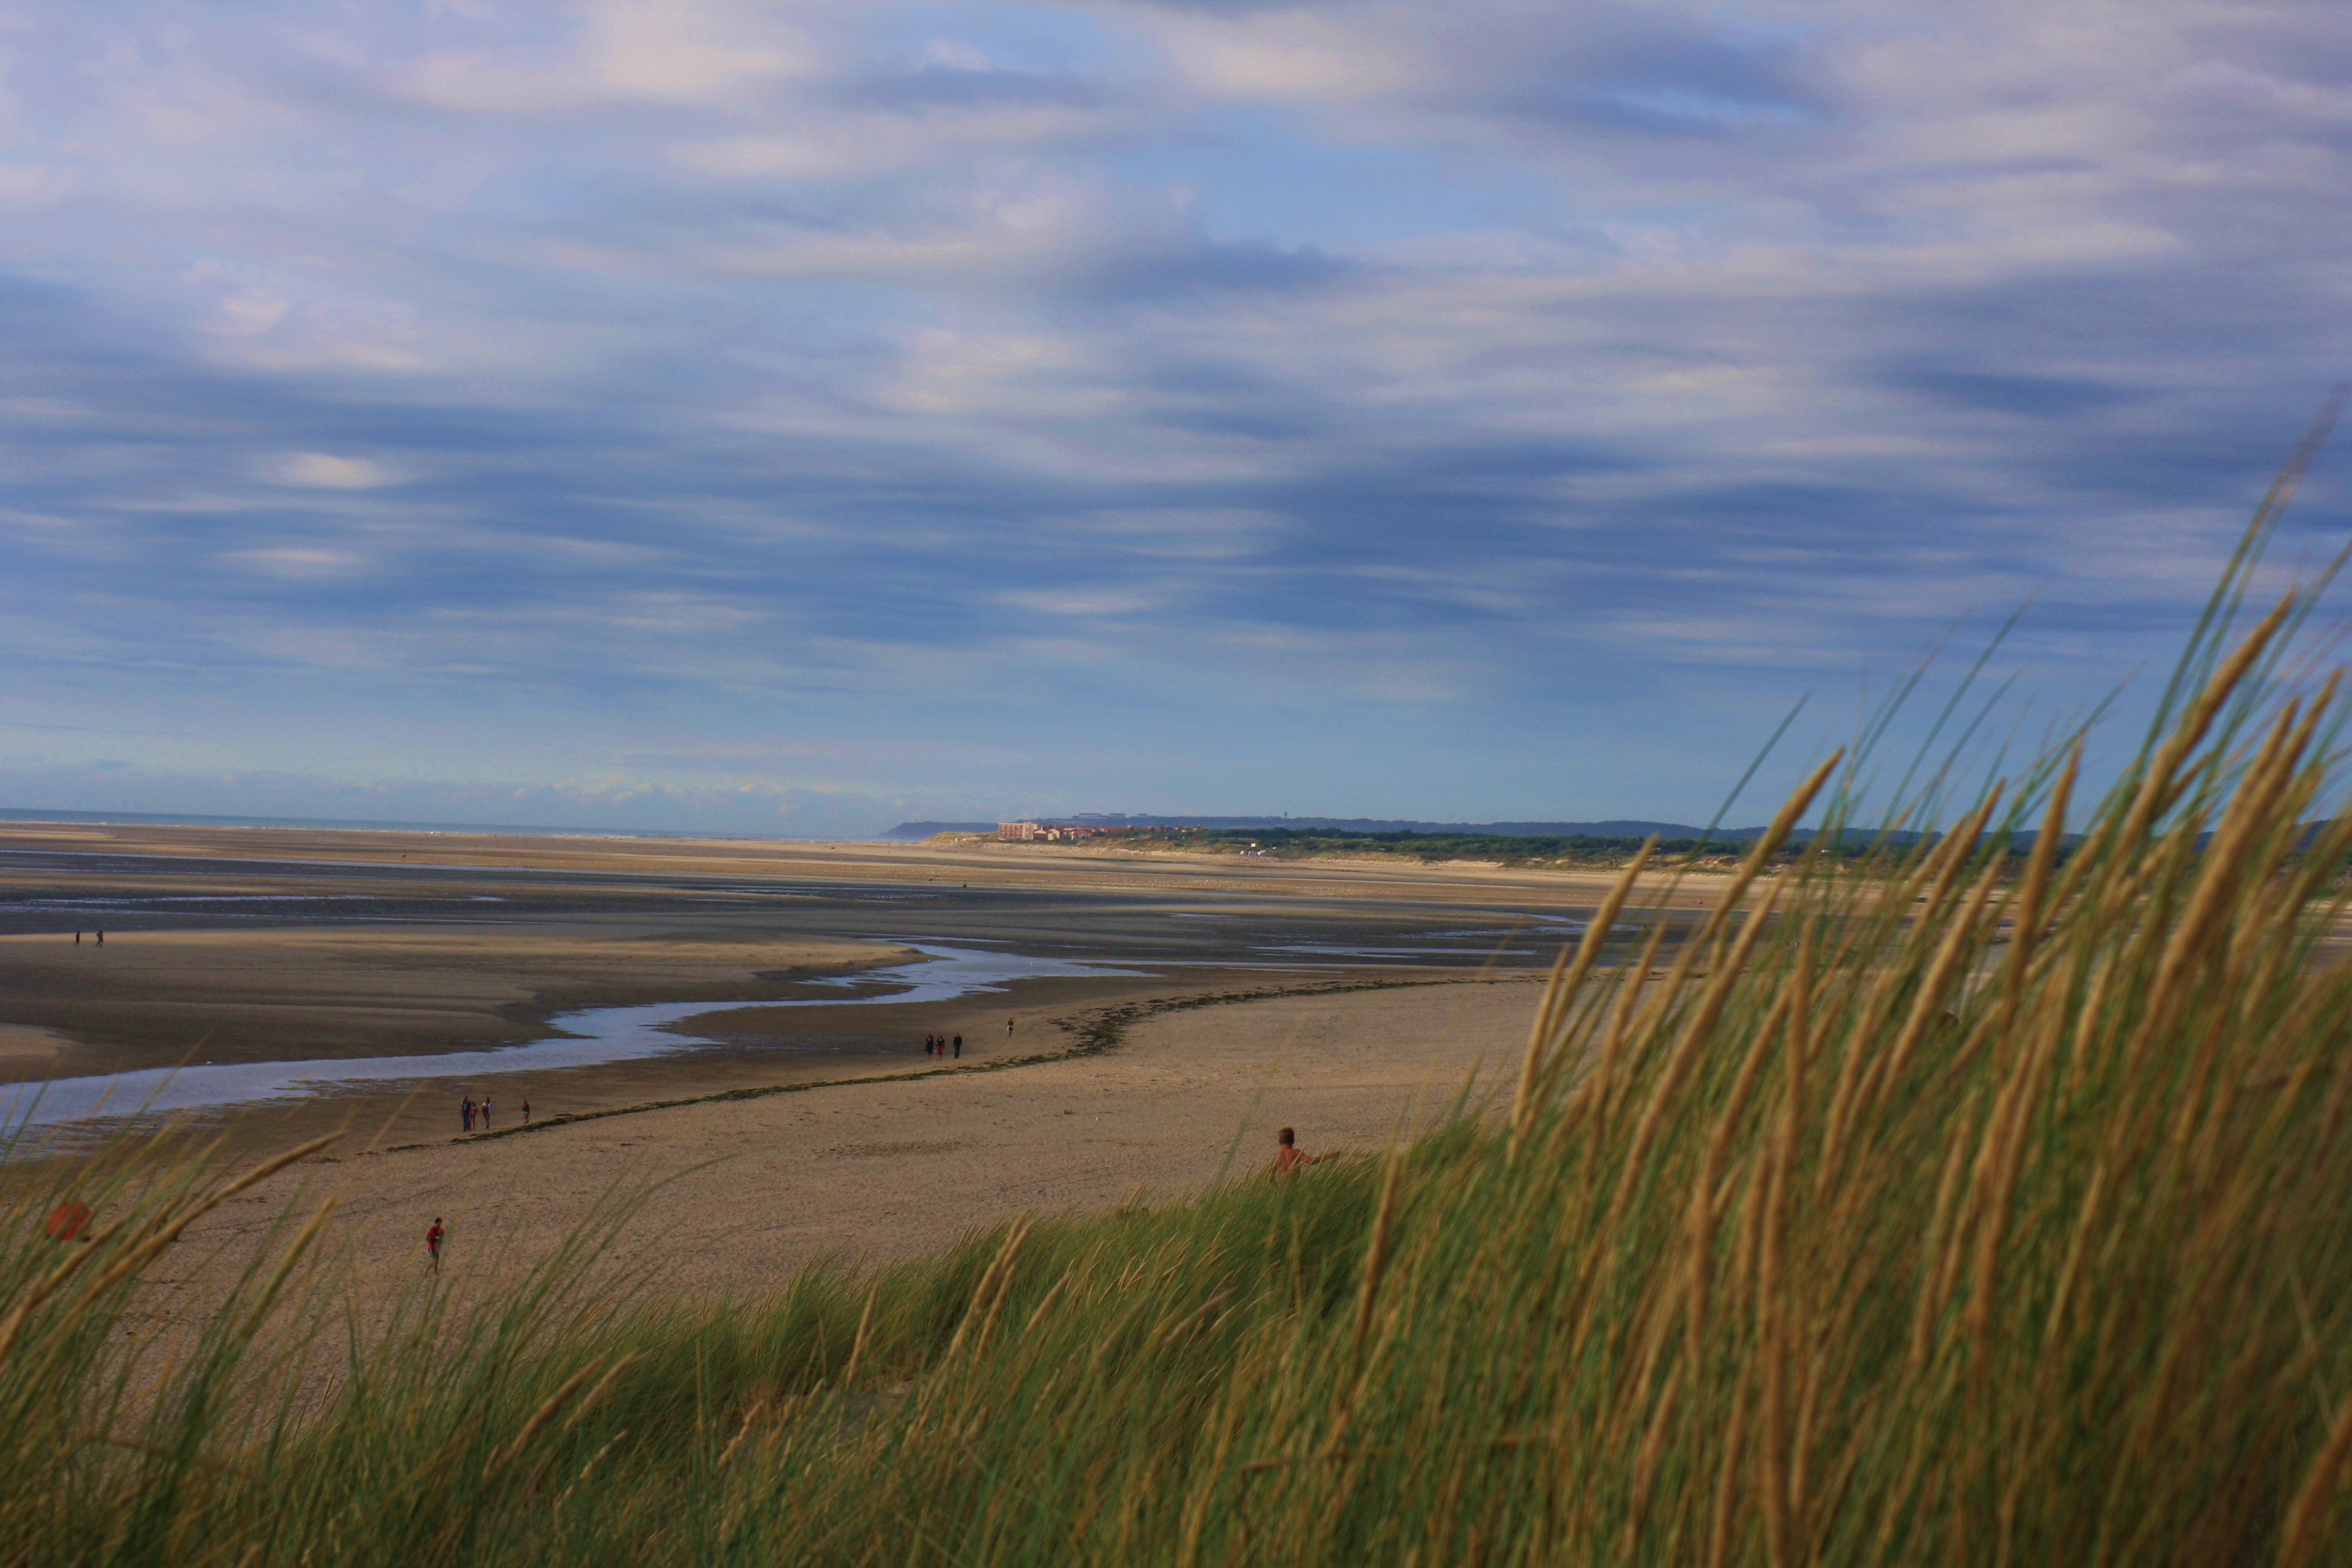
beach, landscape, sea, coast, nature, grass, sand, ocean, horizon, marsh, cloud, sky, sunset, field, prairie, morning, shore, wind, low tide, plain, body of water, grassland, wetland, habitat, ecosystem, steppe, salt marsh, rural area, mudflat, natural environment, geographical feature, grass family